Legends of the West

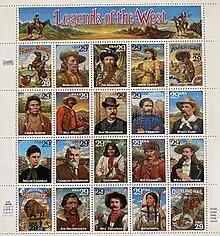
Legends of the West with error

Legends of the West was a sheet of 29 cent stamps released by United States Postal Service (USPS) in 1994. The initial issue contained an error which resulted in a recall. It featured a misidentification, portraying African-American rodeo performer Bill Pickett's younger brother, Ben Pickett, instead of Bill himself. A corrected version of the stamp sheets was eventually released. However, due to the popular demand, the post office held a lottery and sold 150,000 sheets of the errors to the public.